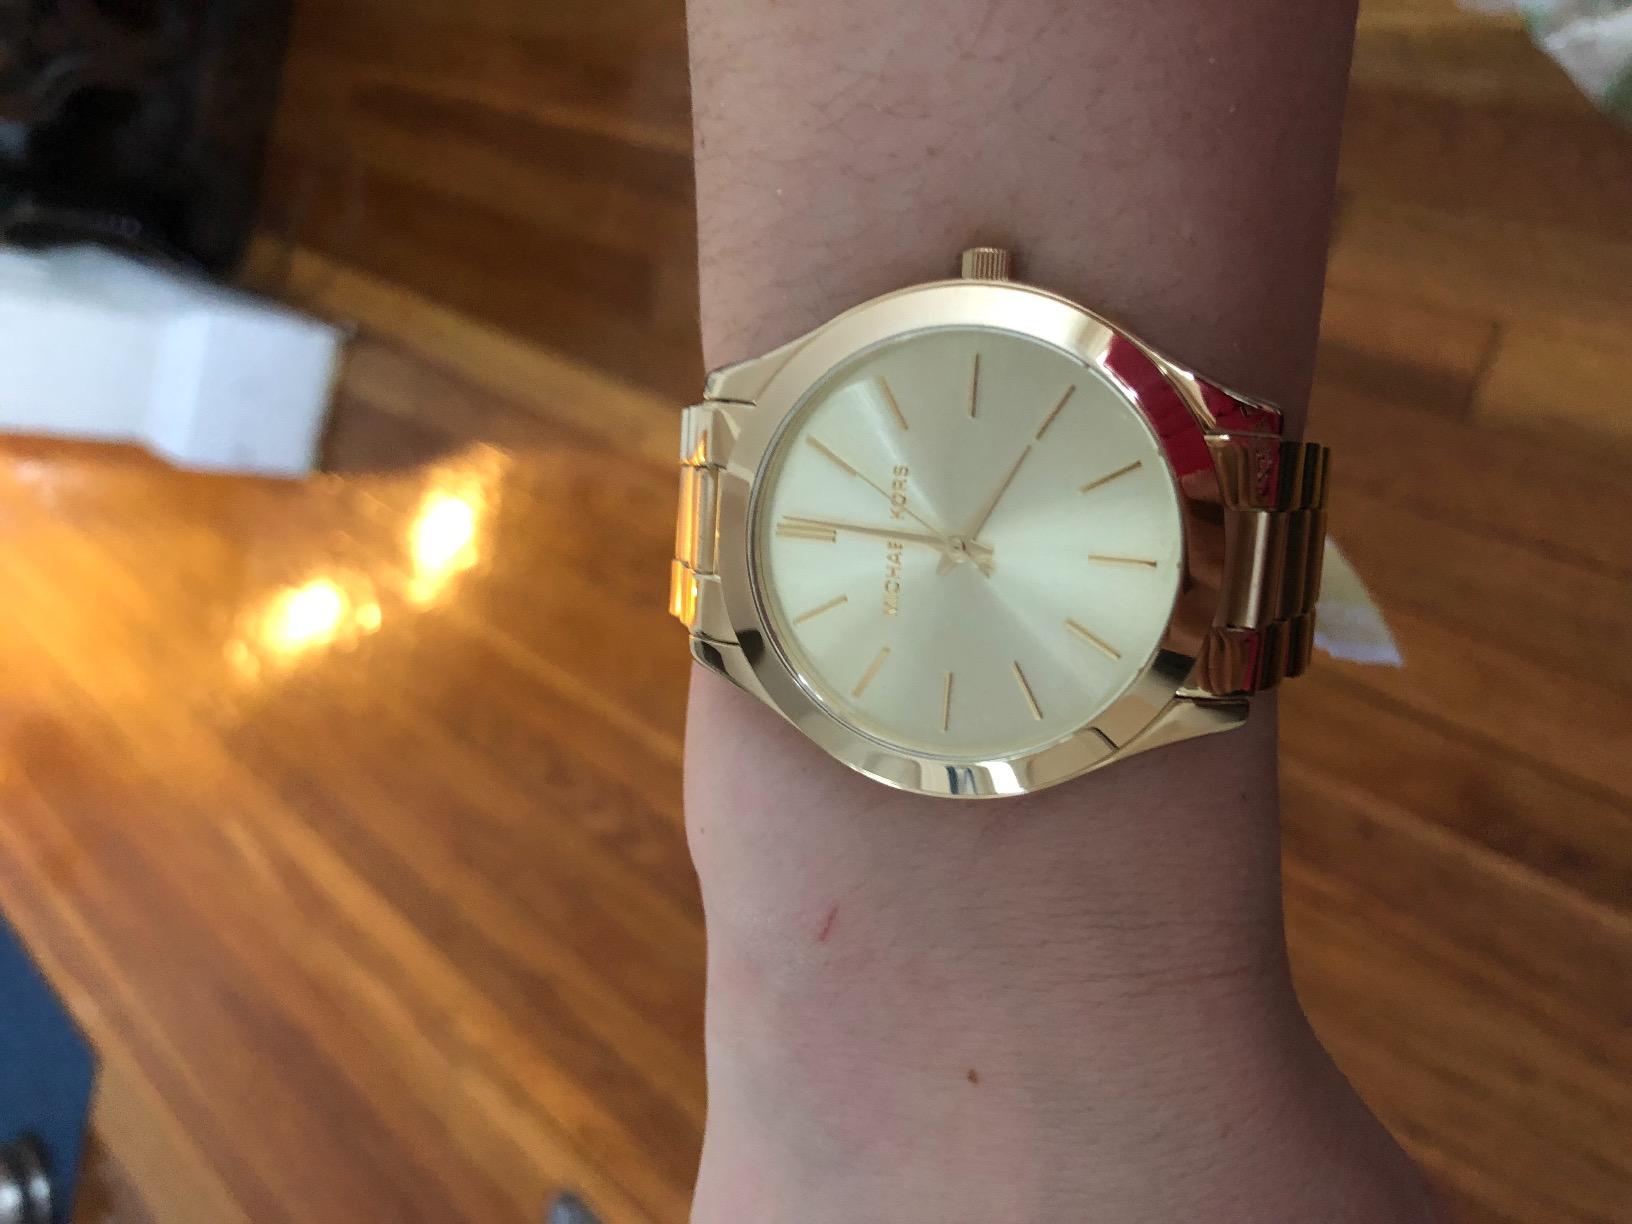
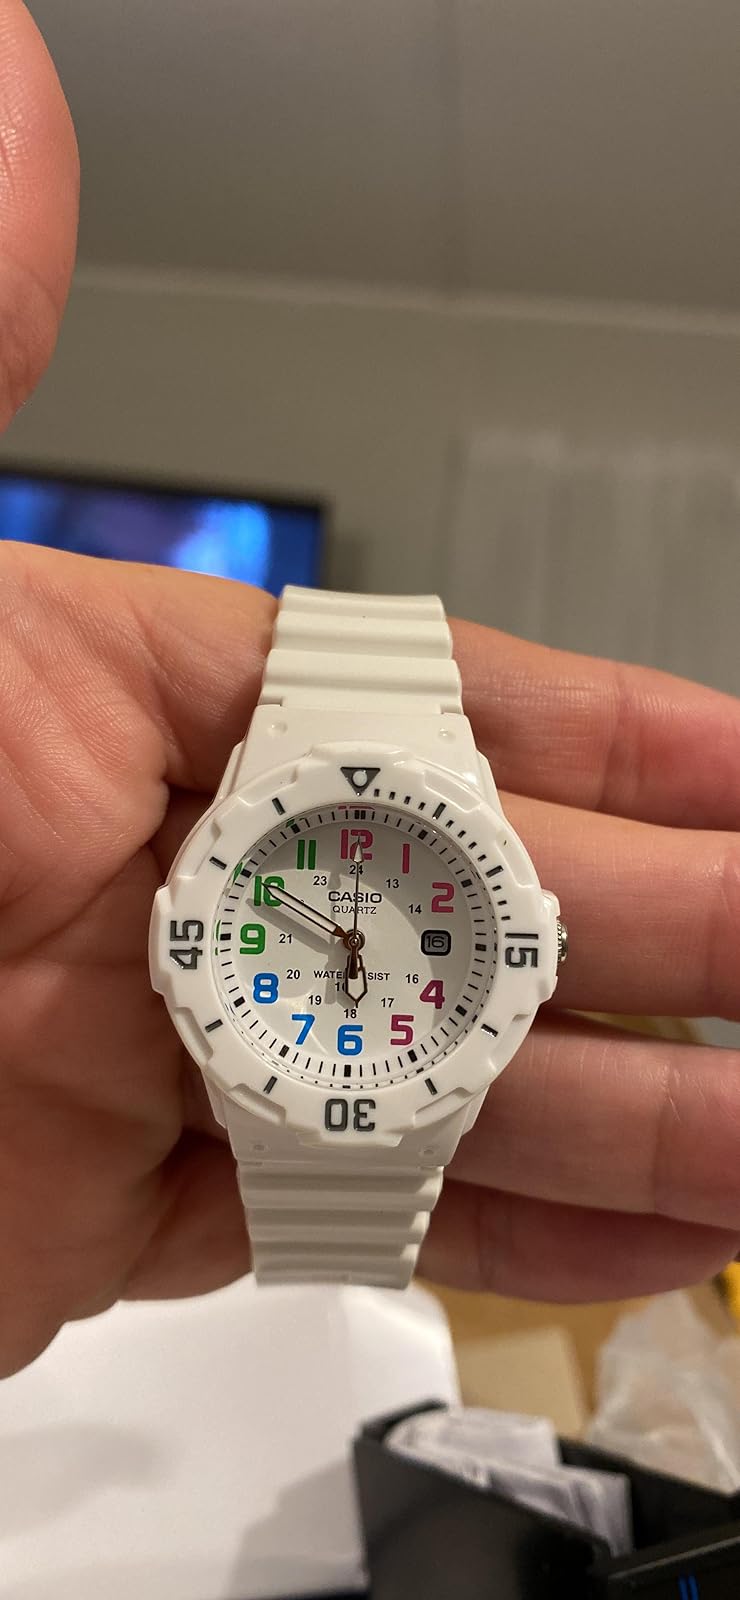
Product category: accessories_watch
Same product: no